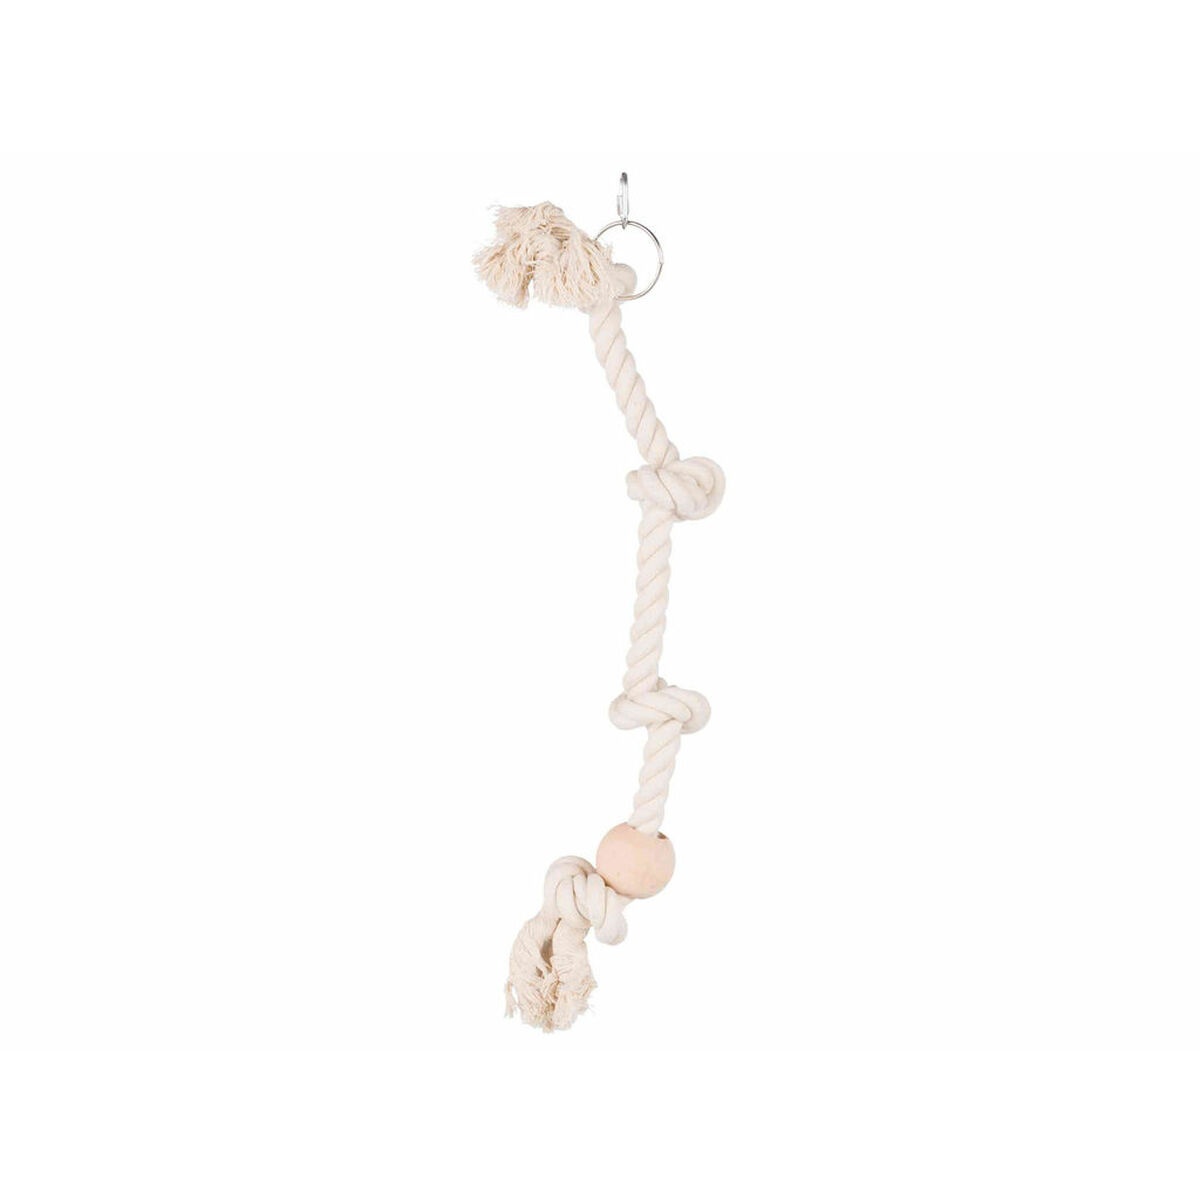
Trixie Fågelleksak Trixie 60 Cm Vit Snöre Knut
Om du letar efter marknadens nya trender, här är Fågelleksak Trixie 60 cm Vit Snöre Knut ! Design: Snöre Knut Husdjur: Fåglar Papegoja Material: Bomull Trä Mått ca: 60 cm Färg: Vit
Brand: Trixie
Category: Animals & Pet Supplies > Pet Supplies > Bird Supplies > Bird Toys > Ropes & Knots